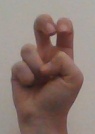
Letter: toot